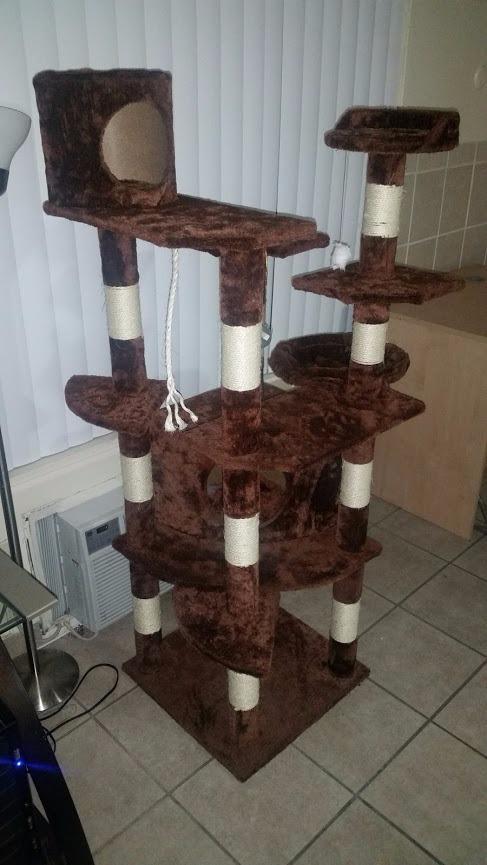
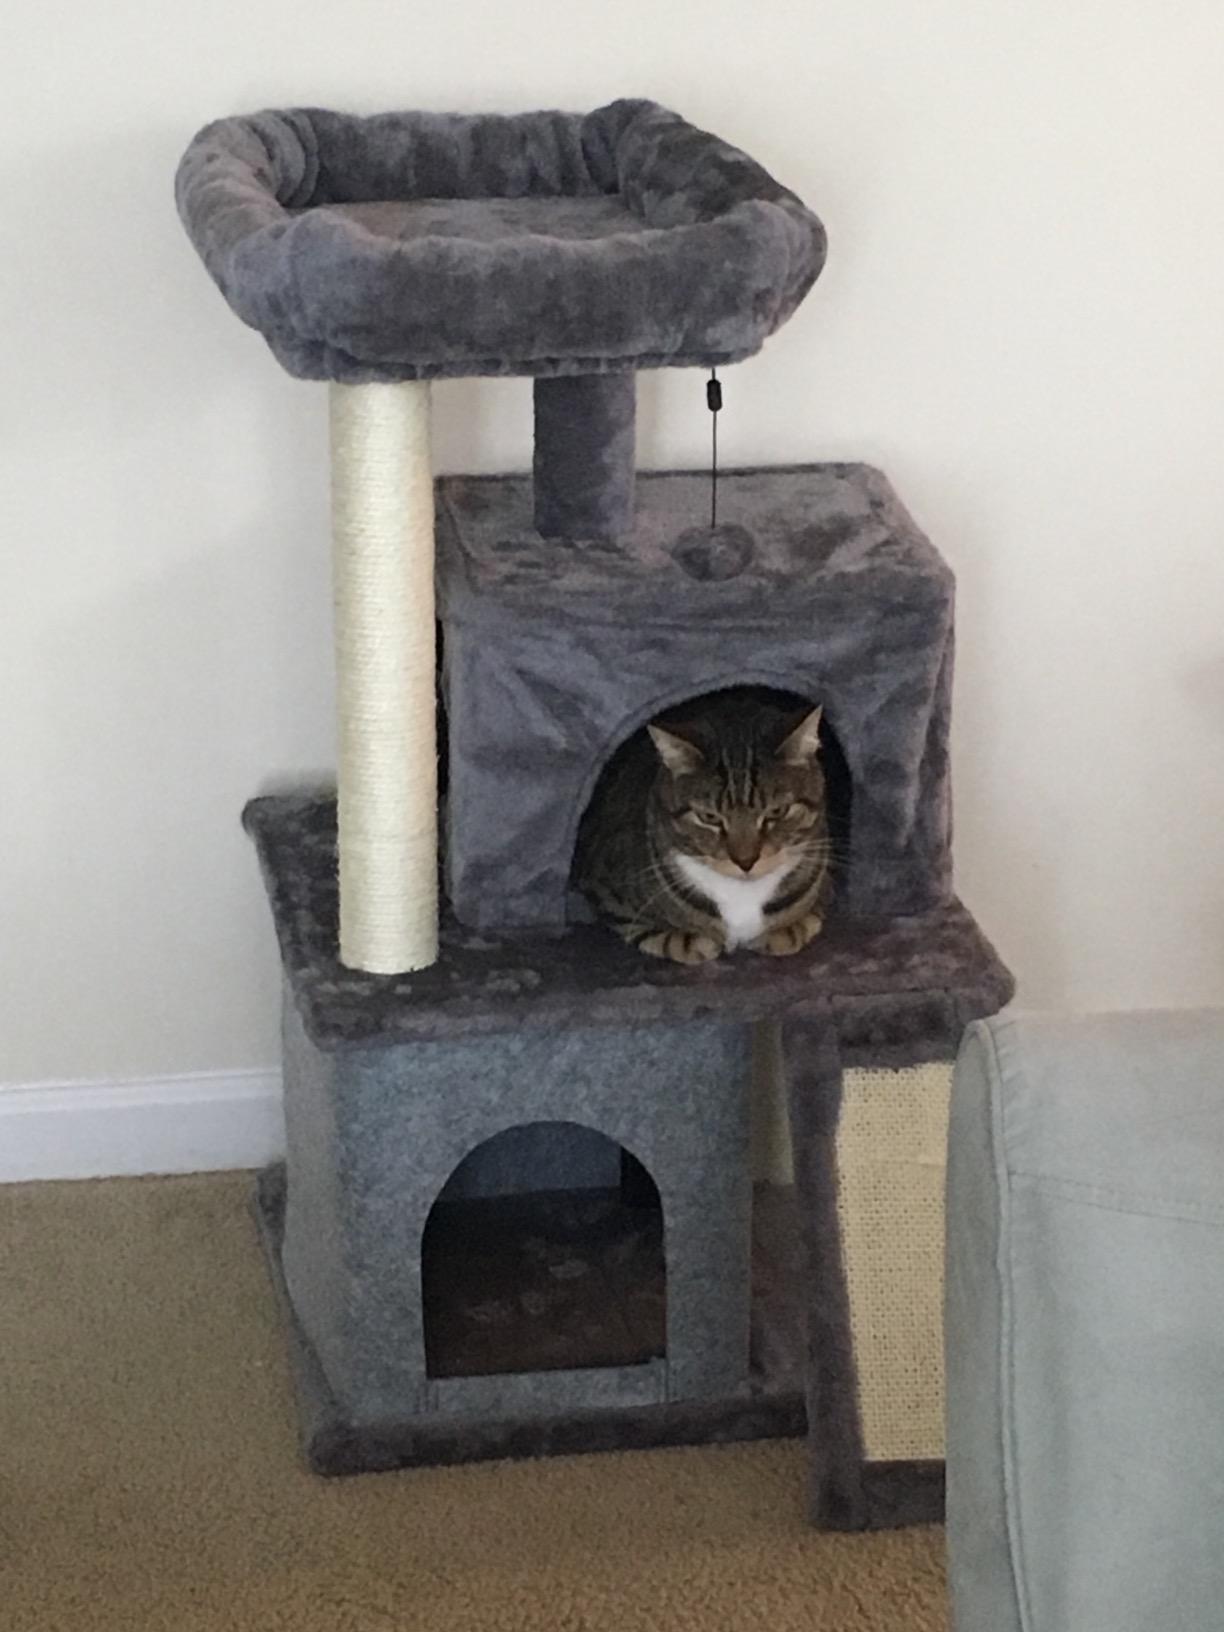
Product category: items_cat tree
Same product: no